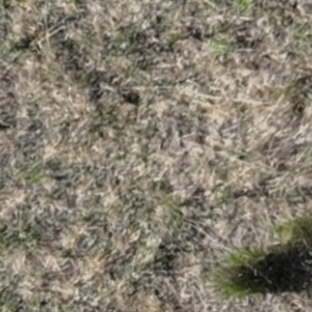
Month: july